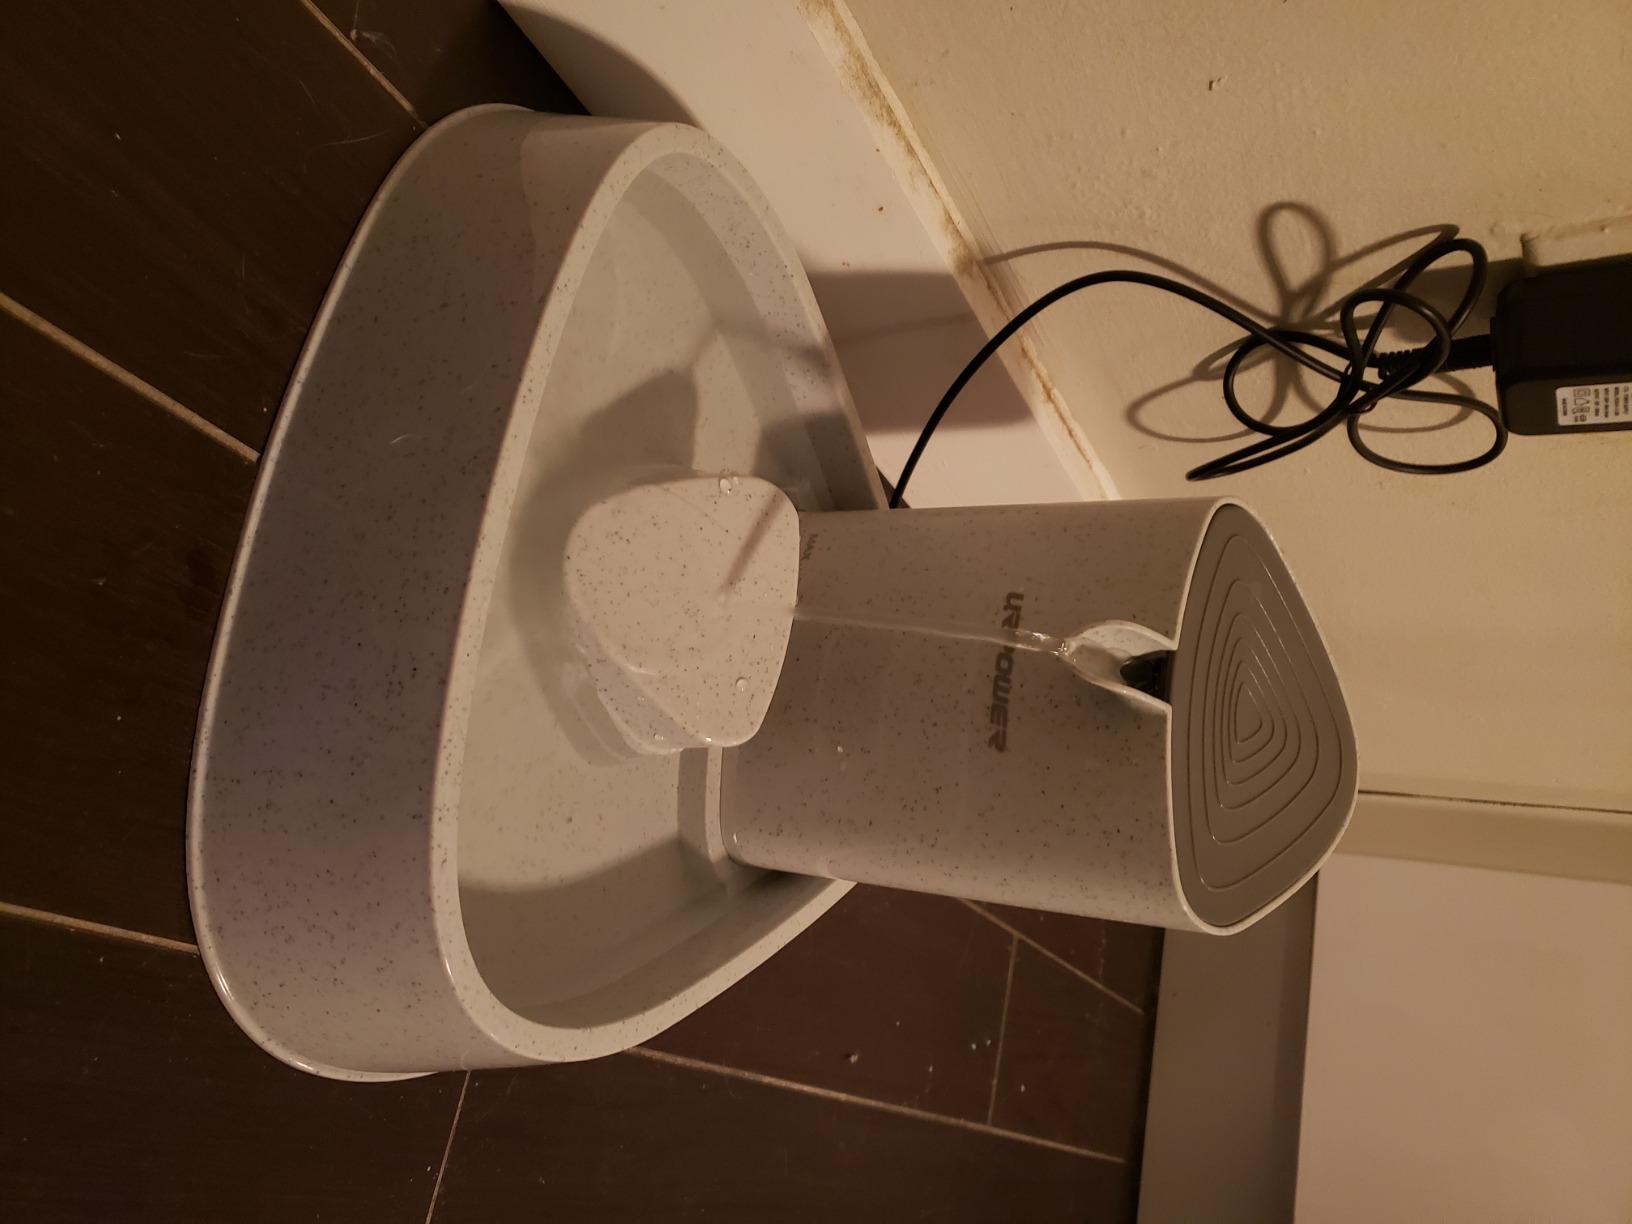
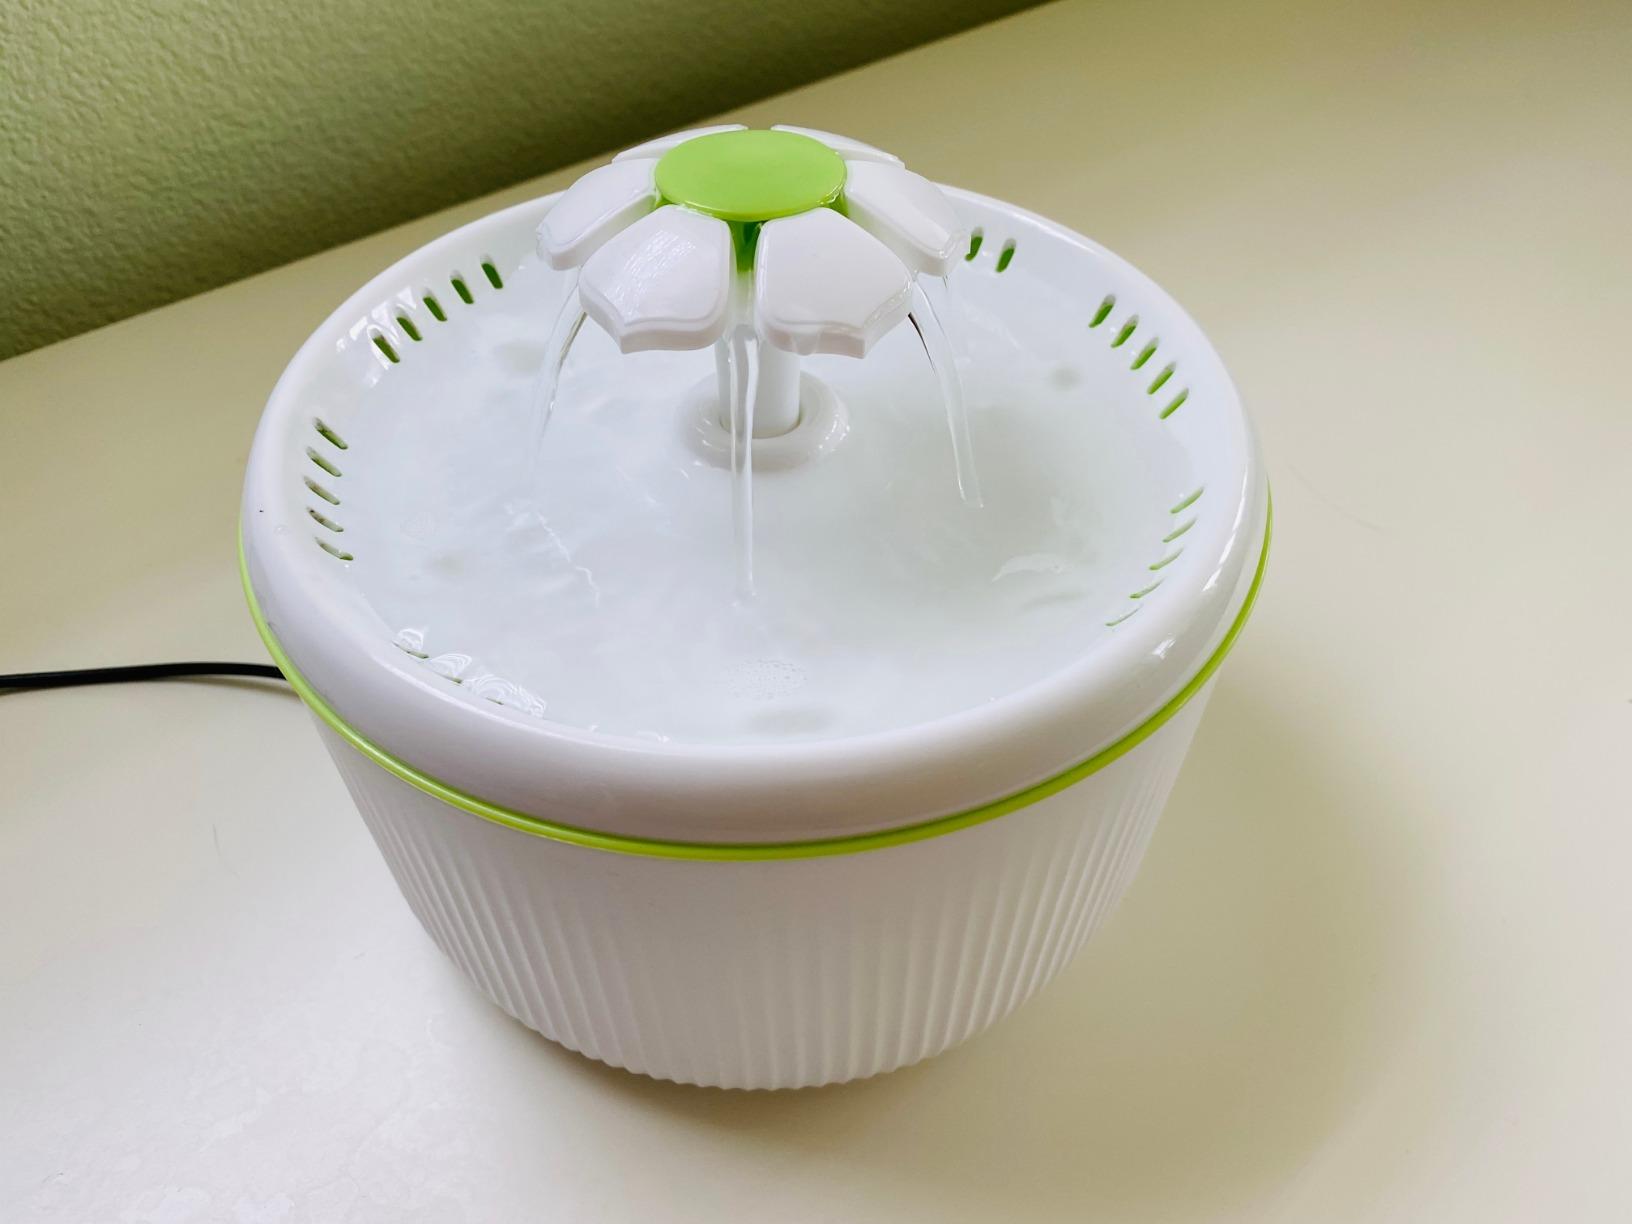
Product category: items_bowl
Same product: no